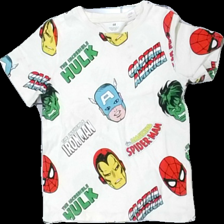
View: front
Type: T-shirt
Category: Children
Brand: H&M
Colors: White, Red, Green, Multicolor
Material: 100% cotton
Pattern: Other
Cut: Regular
Size: 122
Season: All
Stains: Major
Damage: fläckar
Damage location: top center
Damage 2: fläckar
Damage 2 location: middle center
Price range: <50
Recommended usage: Export
Description: vit t-shirt med superhjältar och text på, fläckar fram